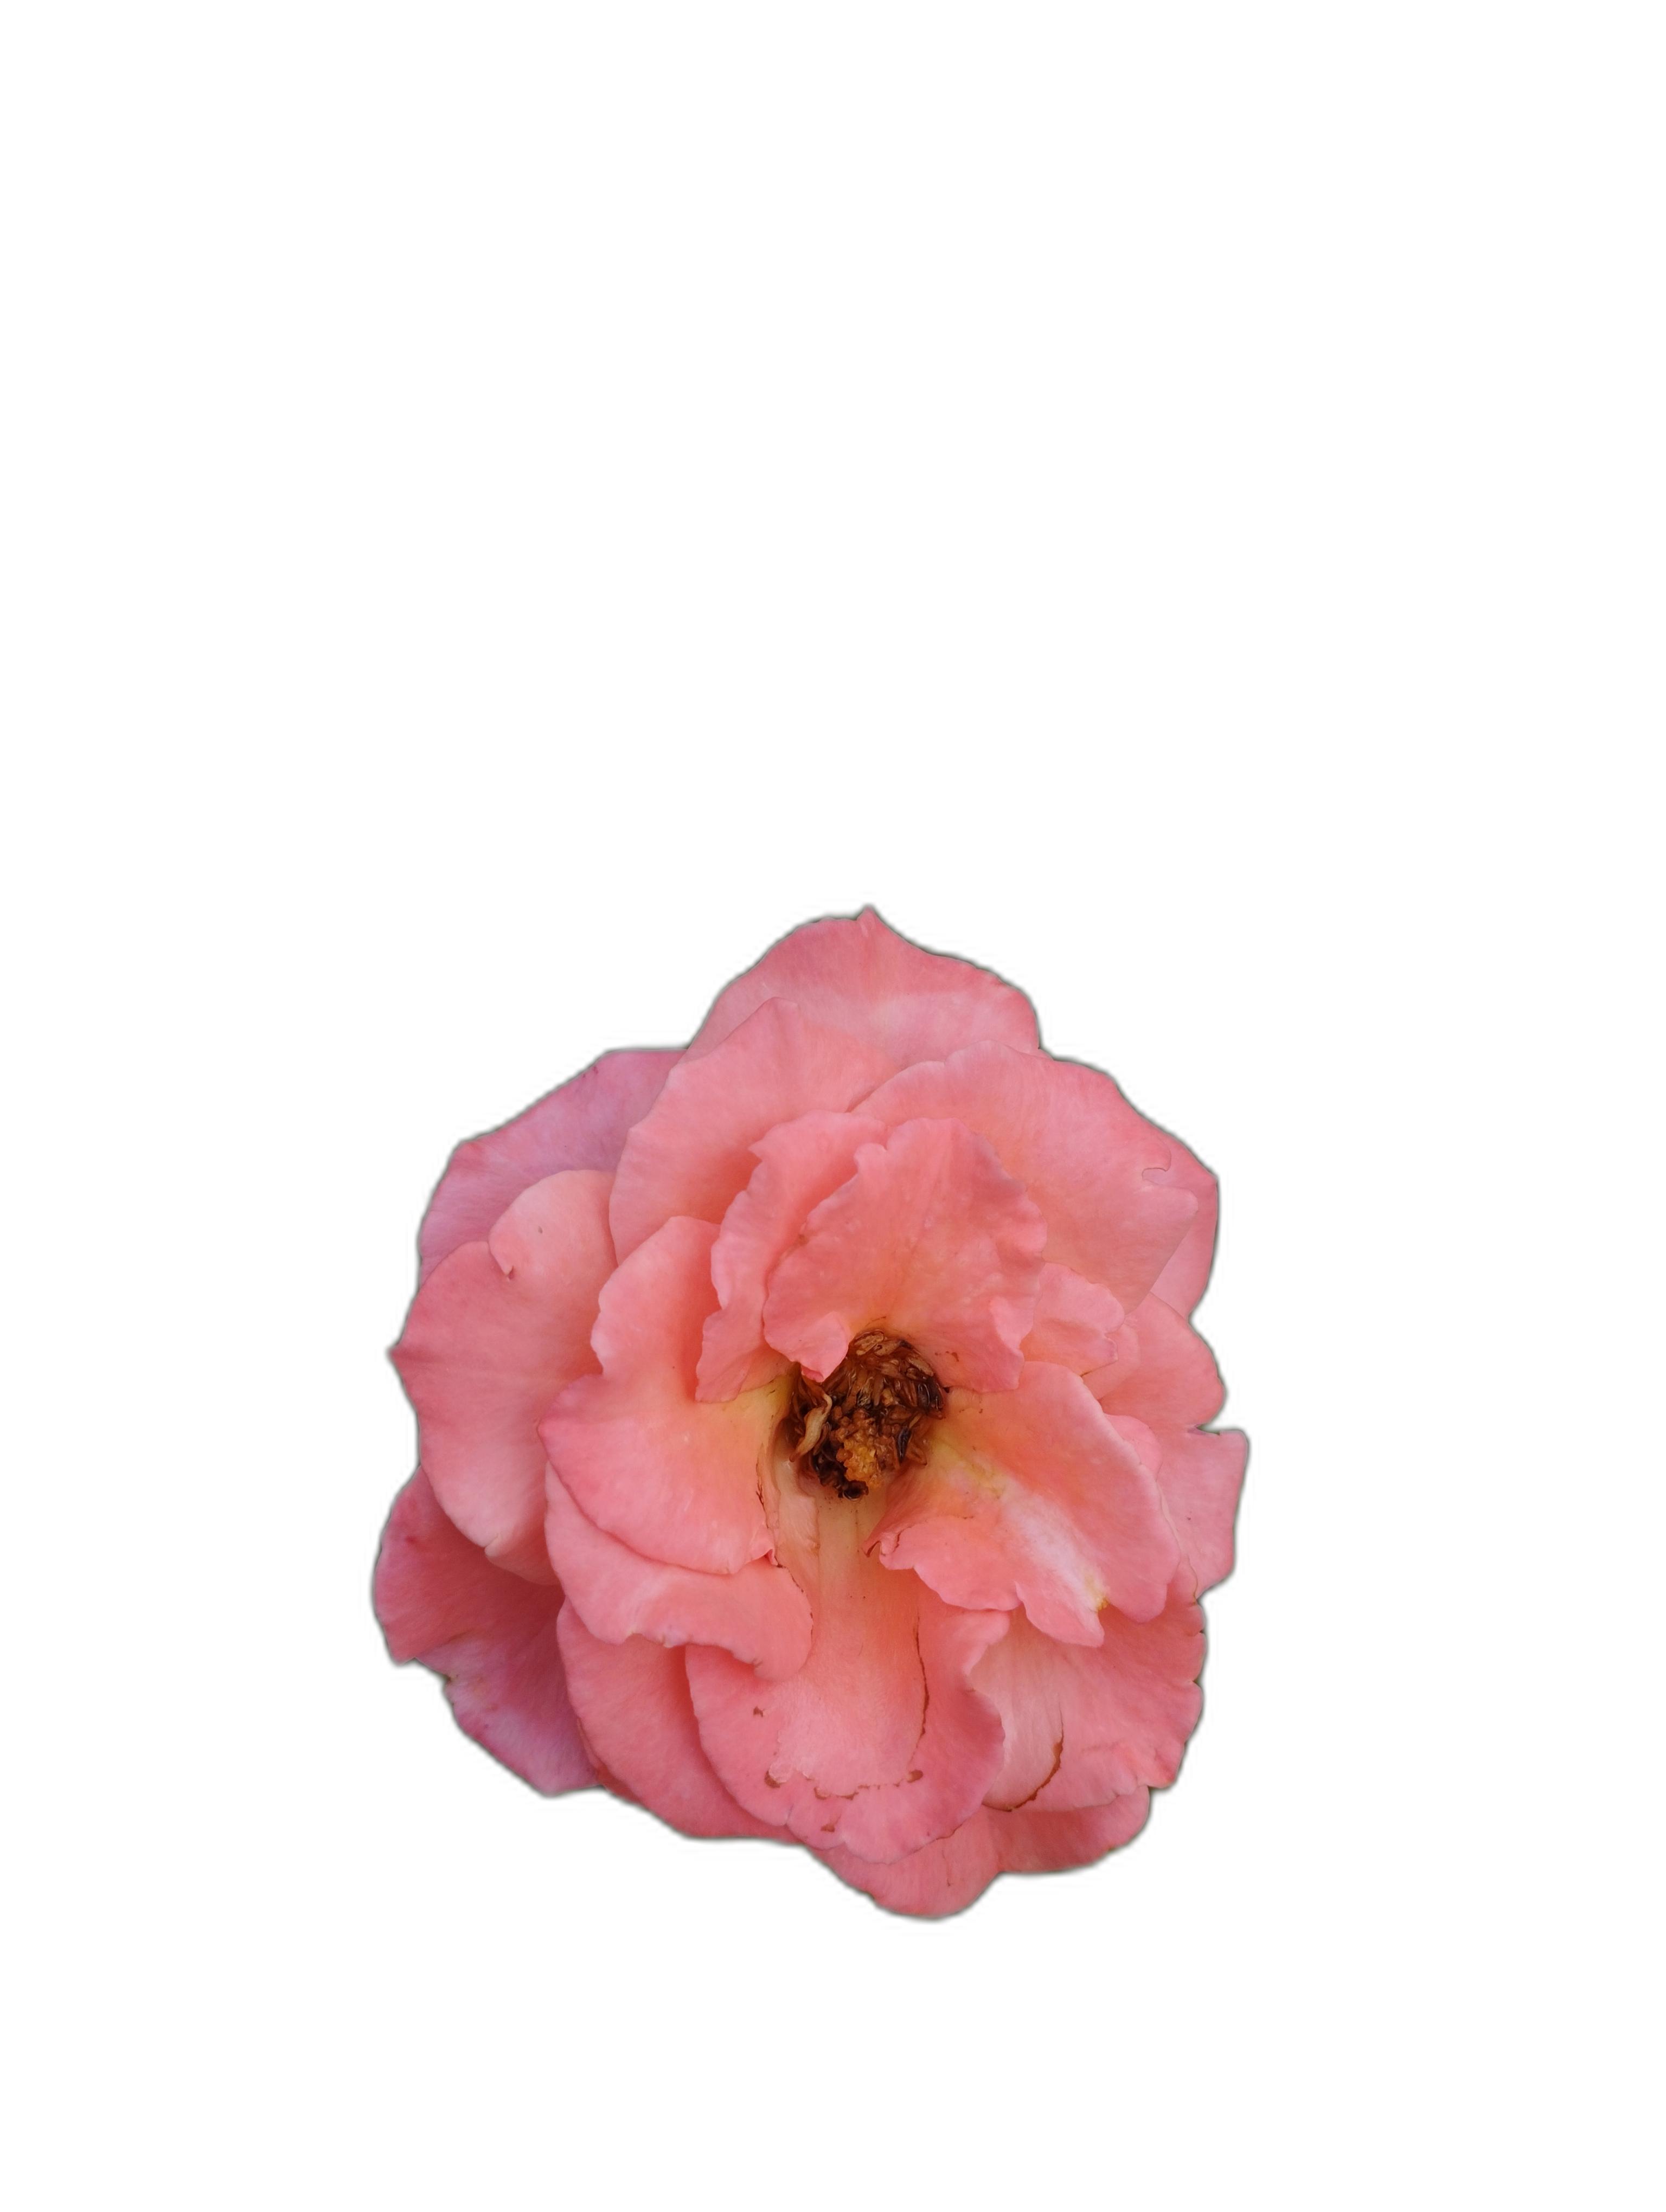
Label: Rose